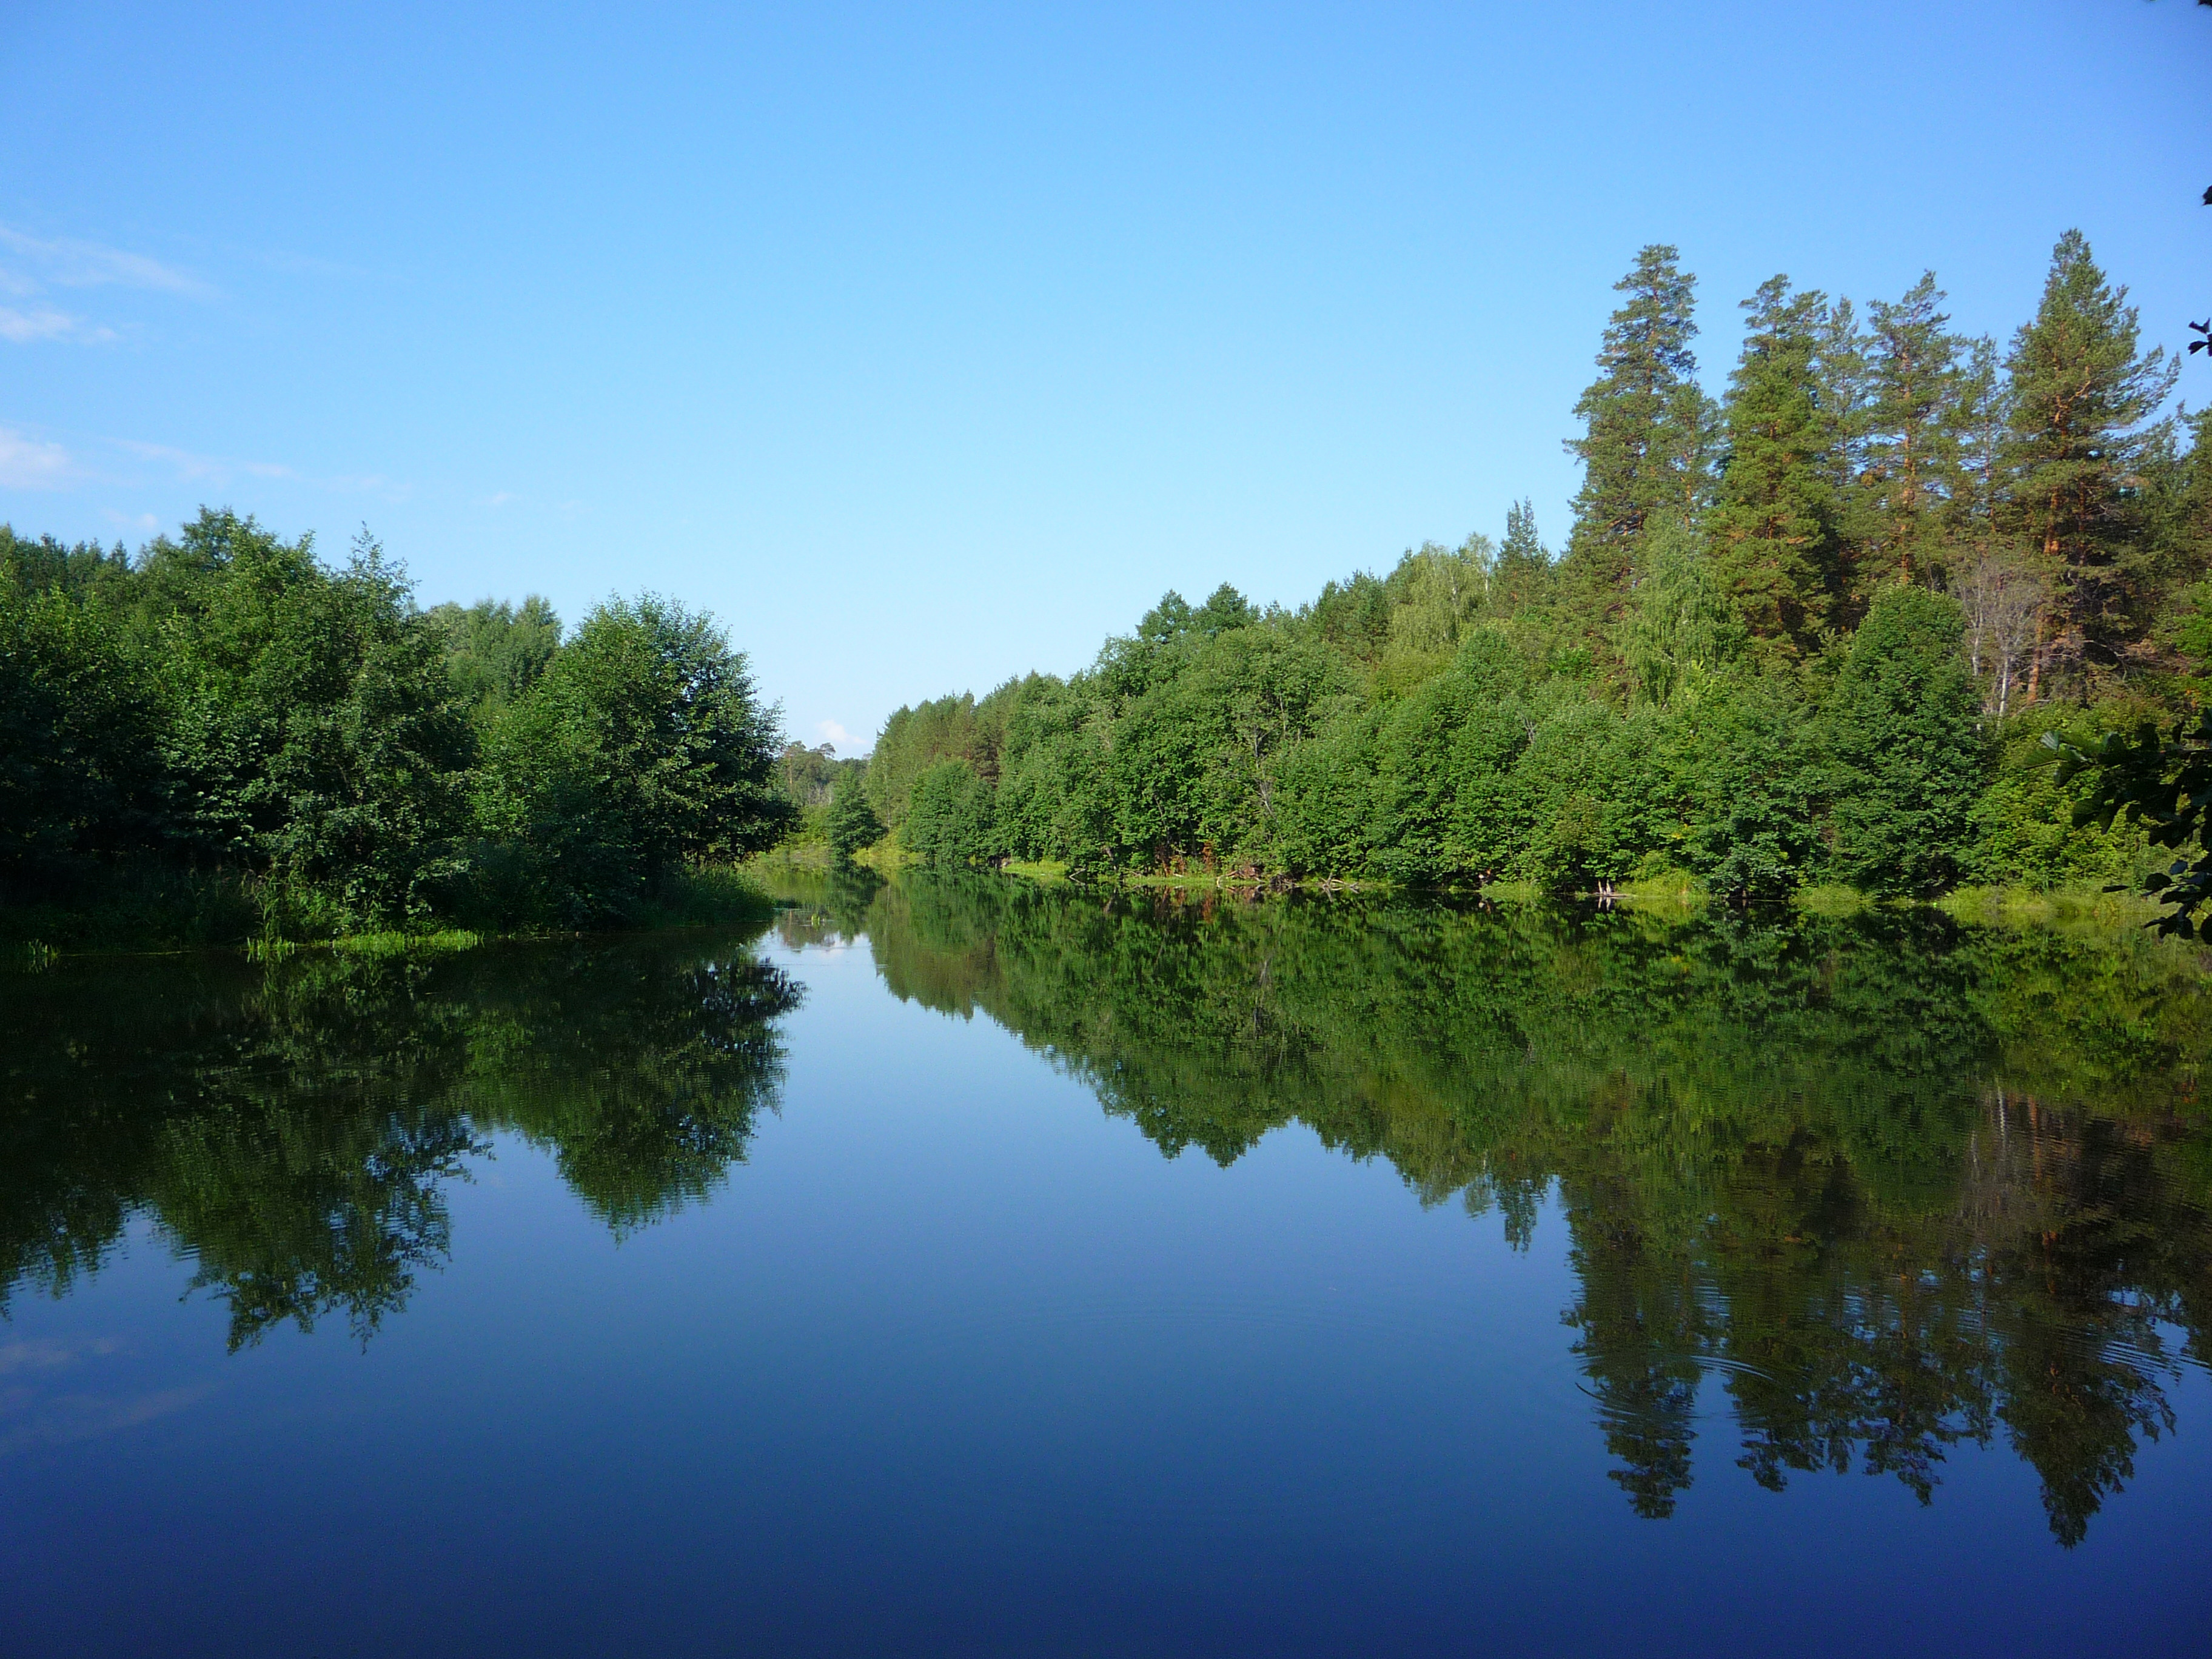
nature, water, sky, plant, natural landscape, fluvial landforms of streams, lake, tree, lacustrine plain, landscape, grass, riparian zone, symmetry, horizon, forest, wetland, temperate broadleaf and mixed forest, lake district, reservoir, reflection, channel, loch, riparian forest, floodplain, wildlife, pond, jungle, tropical and subtropical coniferous forests, inlet, cloud, bayou, conifer, Northern hardwood forest, old growth forest, canal, Freshwater marsh, valdivian temperate rain forest